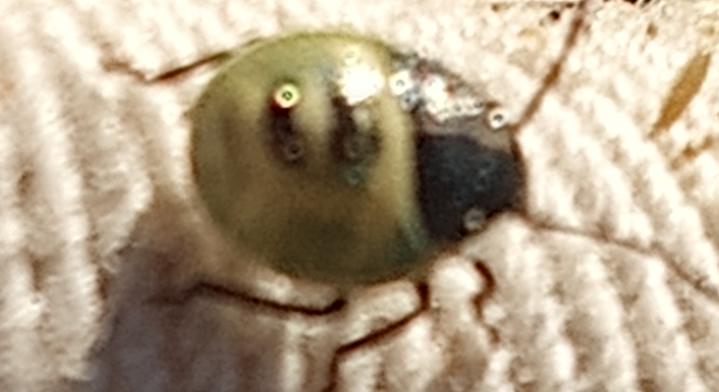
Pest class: stink_bug